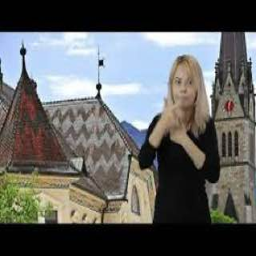
Kathedrale St. Florin